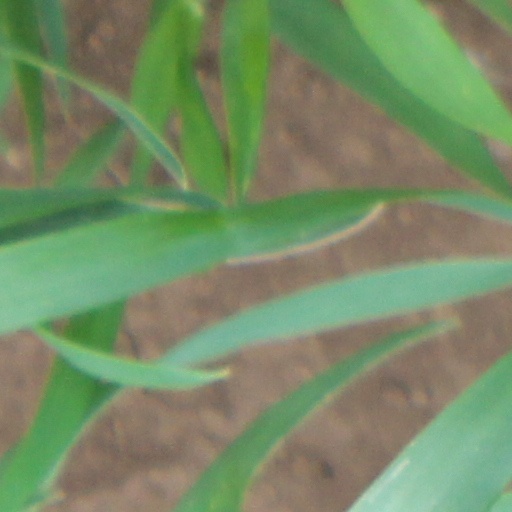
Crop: wheat